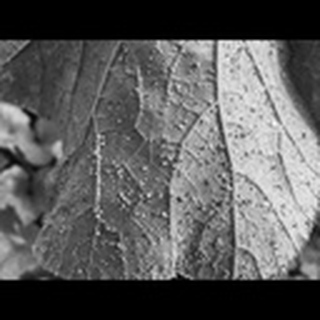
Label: cotton_aphids